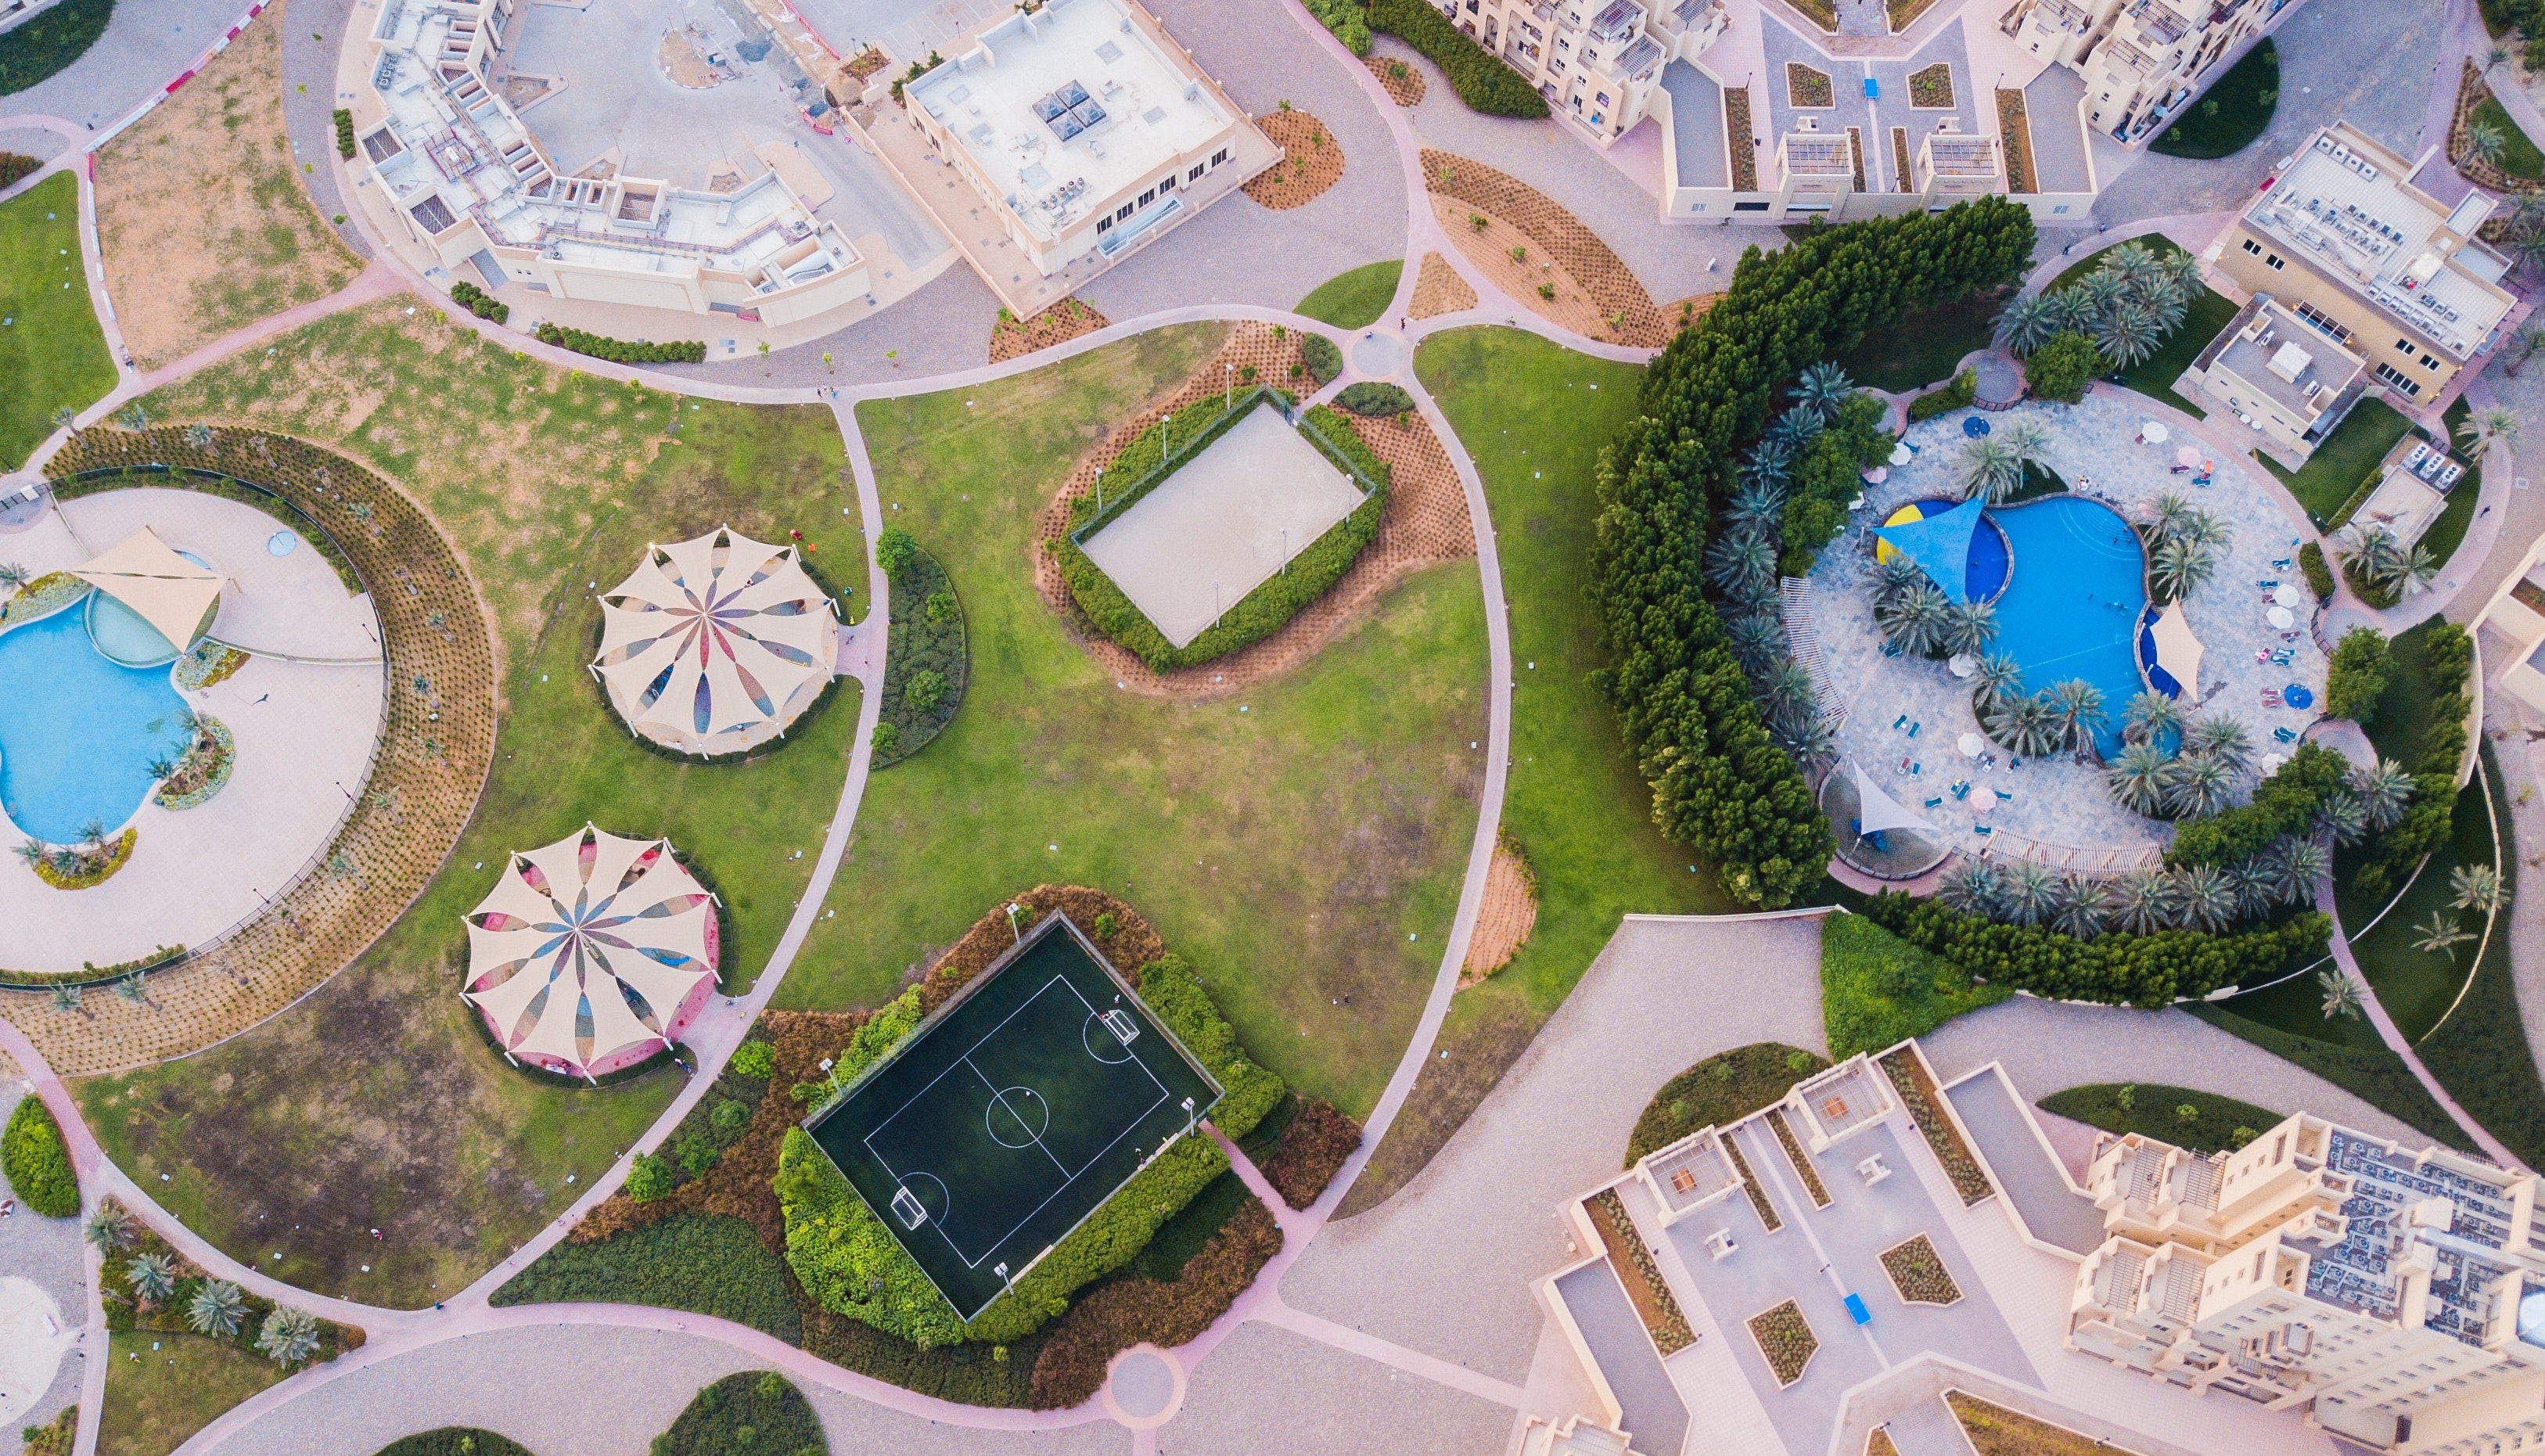
urban design, bird's eye view, aerial photography, residential area, landscape, neighbourhood, architecture, scale model, photography, stadium, plan, world, city, estate, mixed use